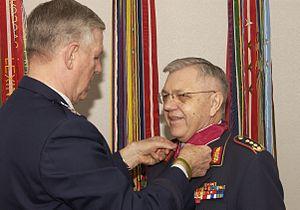
Le chef d'État-Major de la Bundeswehr est le poste militaire le plus élevé de la Bundeswehr, les forces armées allemandes.